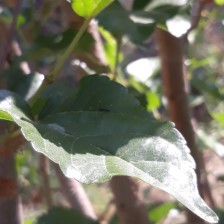
Variety: ChiangMai60